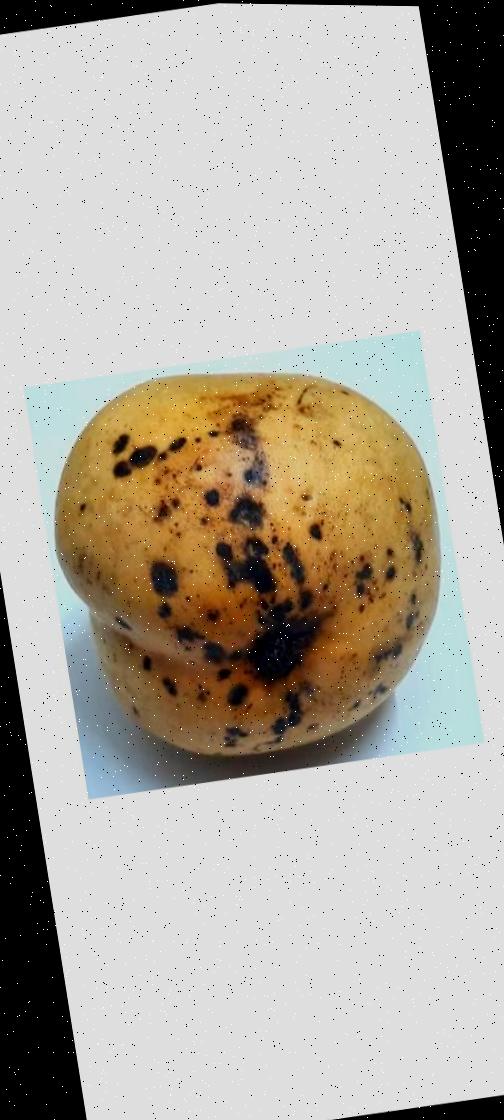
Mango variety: Bari-11